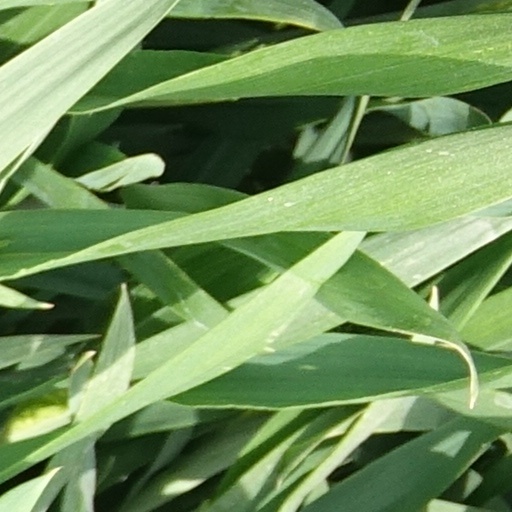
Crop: wheat